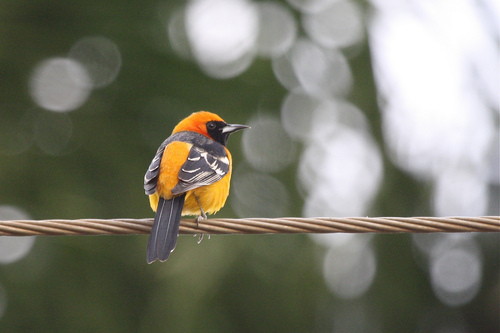
this bird has black cheek spots, wings, and tail, while the rest of it is vibrant orange.
fat yellow bird with brakemen wings and tail,with a black spot around its eye and its beak.
a small orange bird with black wings and tail feathers and a sharp black beak.
this little bird has a mostly orange body with black wings and short pointy bill.
a small bird with an orange crown and a black throat with black and white primaries.
this tiny bird's body and head are a bright yellow and its wings and tail are black and white.
this is small yellow-orange bird with black wings, white wingbars, black retrices, black bill and black cheek patch and around the eye.
this bird is orange with black and has a very short beak.
a small bird with a yellow belly and breast, black wings and rectrices, the bill is short and pointedthe bird is small in size, yellow in color, with black wings, nape, and tail.
Species: Hooded Oriole